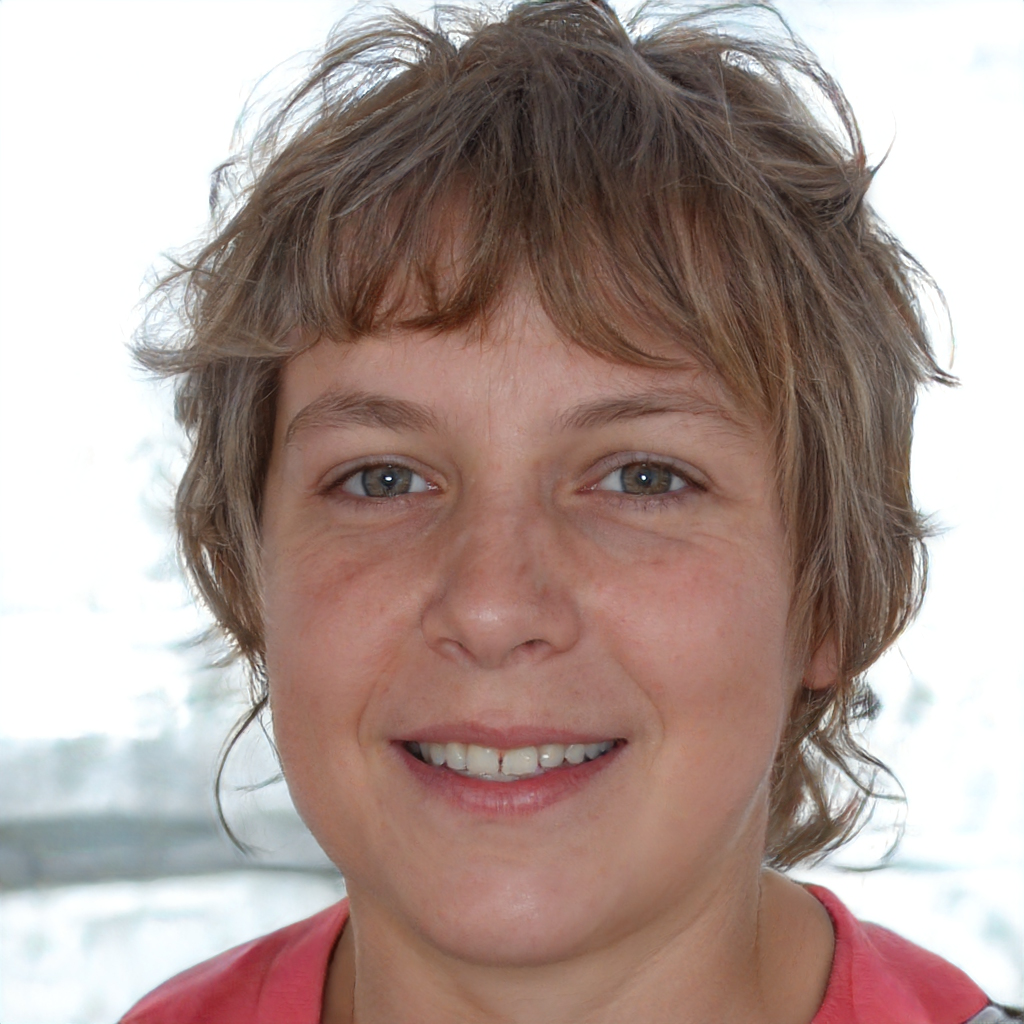
Gender: Female